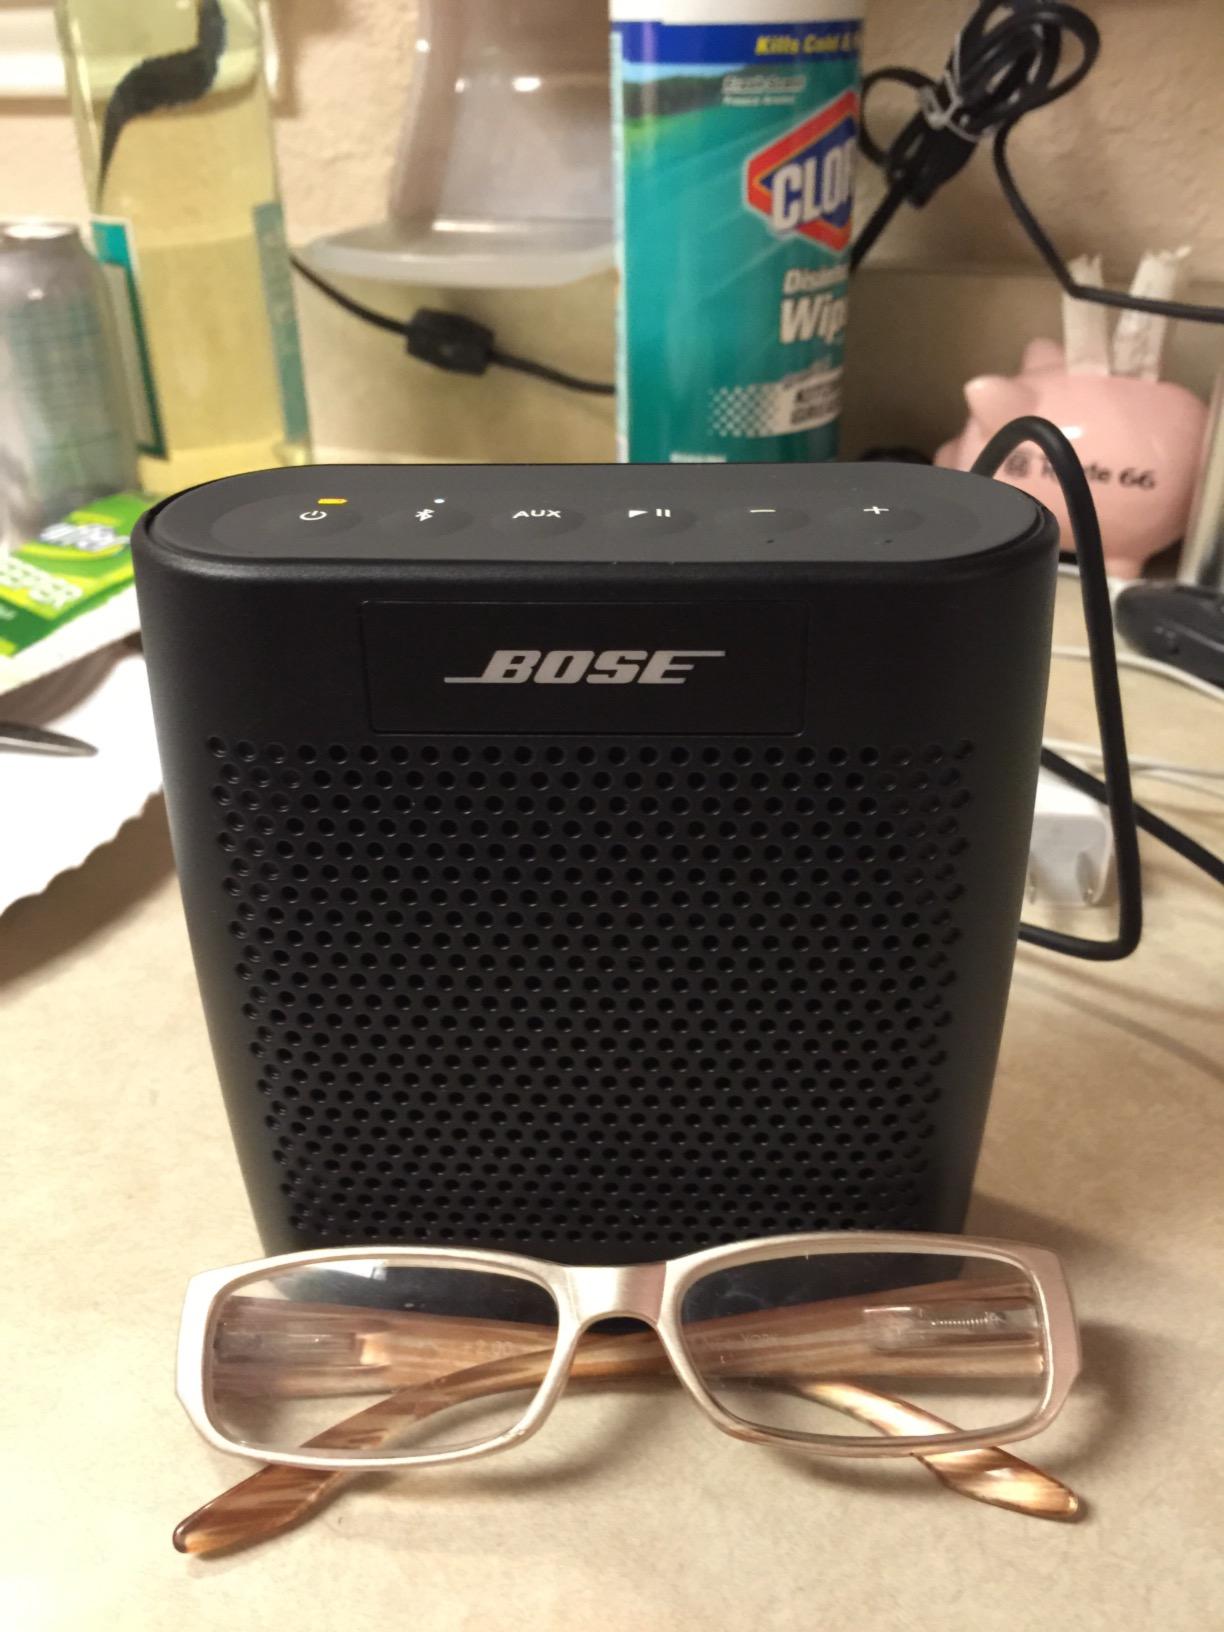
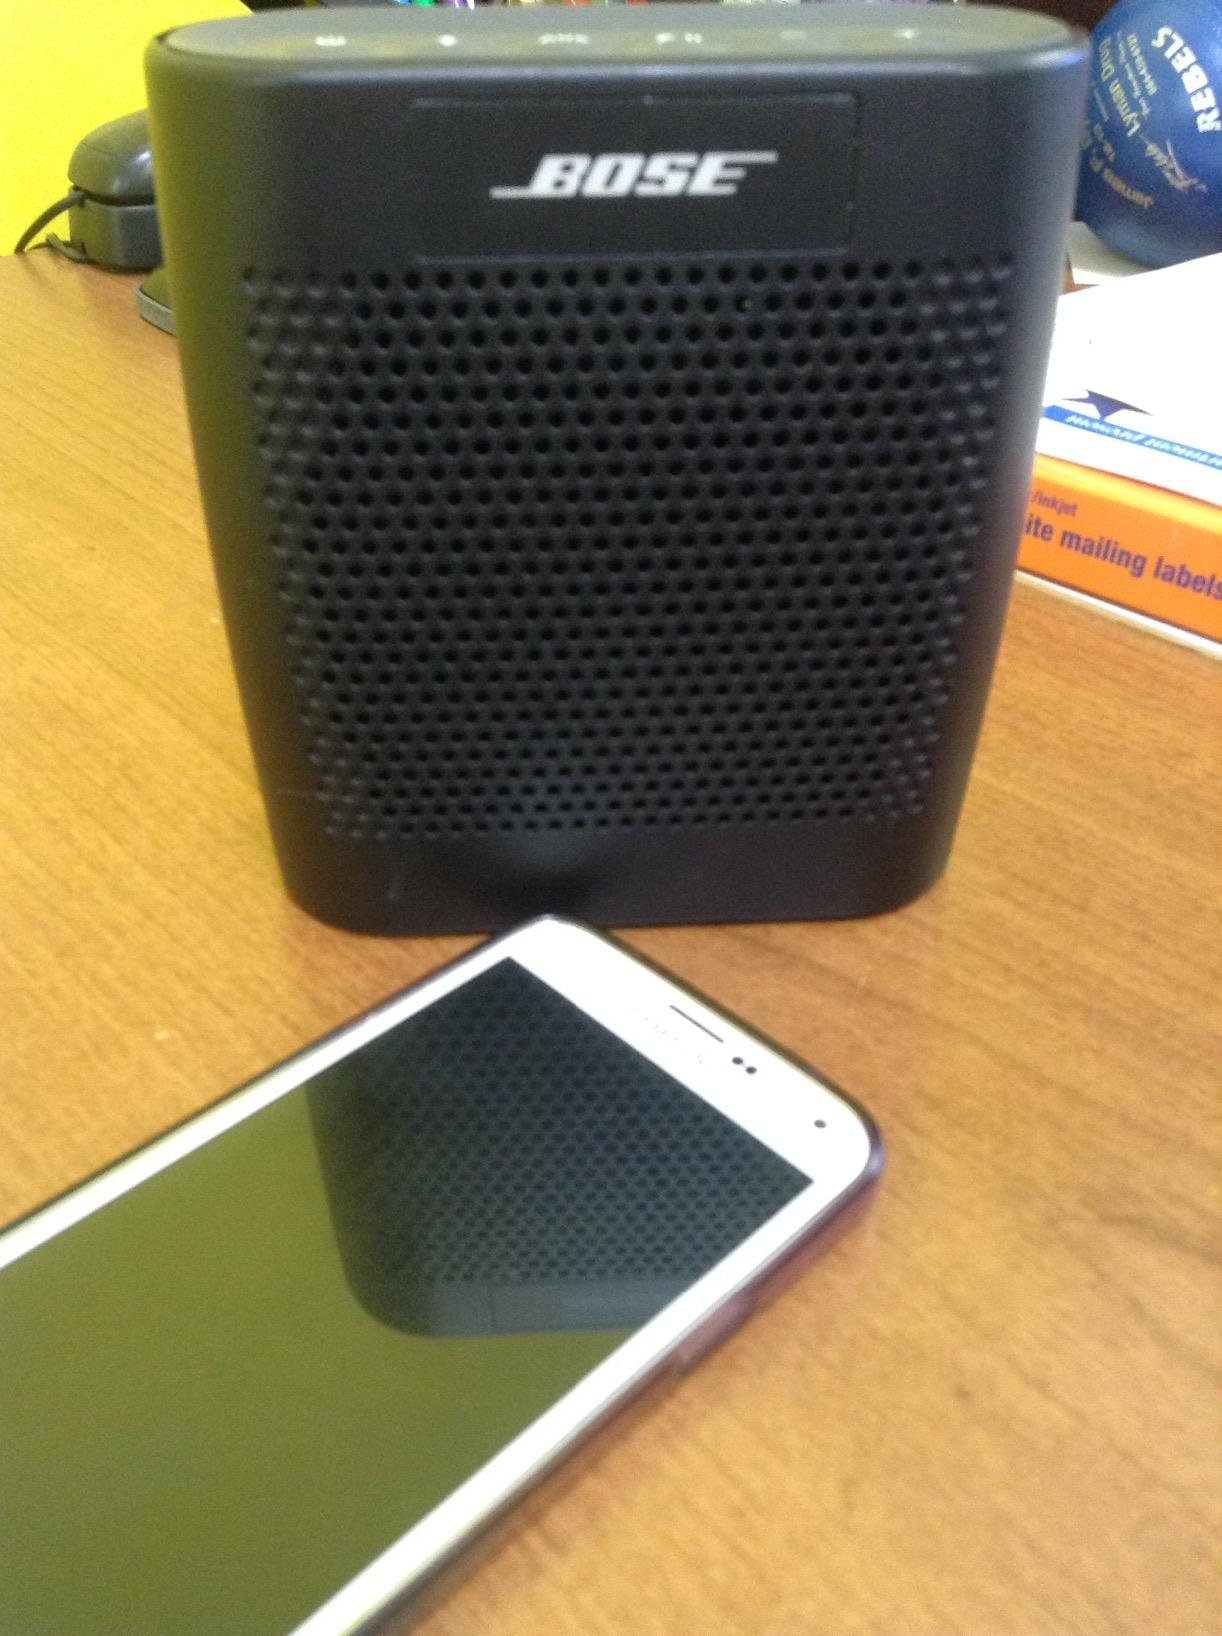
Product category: speaker
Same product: yes